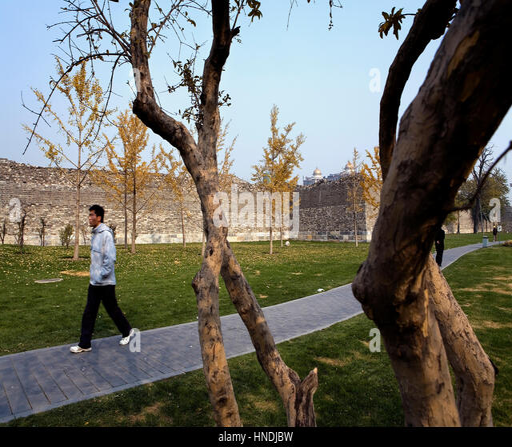
ruins of the city walls